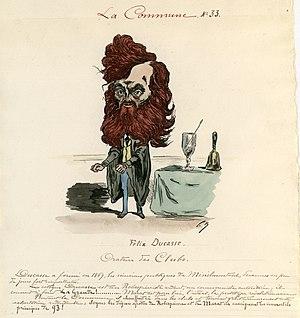
L'orateur Félix Ducasse représenté par Paul Klenck dans sa série La Commune, et description du personnage.
Pierre-Félix Ducassé, dit Félix Ducasse, né le 23 septembre 1844 à Saverdun en Ariège et mort le 18 janvier 1904 à Camarès dans l'Aveyron, est un journaliste, orateur populaire des réunions publiques sous la fin du Second Empire, écrivain, capitaine d'État-major de la Garde nationale et protagoniste de la Commune révolutionnaire éphémère de Toulouse.